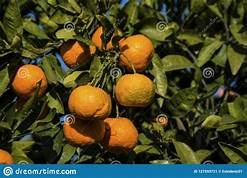
Label: mandarine